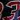
Number: 3